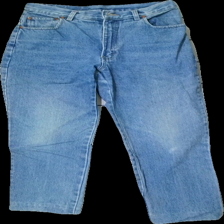
View: front
Type: Jeans
Category: Ladies
Brand: H&M
Colors: Blue
Material: 100% Cotton
Cut: Regular
Size: 40
Season: All
Trend: 90s
Price range: 150-250
Recommended usage: Reuse
Description: blue jeans